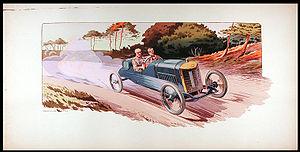
Paul Bablot, né le 20 novembre 1873 à Boulogne-sur-Seine et mort le 23 décembre 1932 à Marseille, est un pilote automobile français, grand spécialiste de courses de côte dans son pays.
Pierre Louis Ernest Montaut dit Ernest Montaut, né le 7 novembre 1878 à Montauban et mort le 9 août 1909 à Colombes, est un artiste peintre, affichiste et dessinateur français.